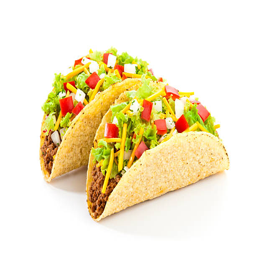
tacos on a white background